Jim Barr

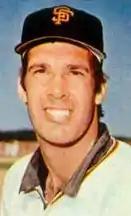
Barr, circa 1977

The Giants called Barr up from the minors midway through the 1971 season, and he posted a 1–1 record and a 3.57 ERA in 17 appearances out of the bullpen. He joined the team's rotation in the middle of 1972 and, despite never pitching a no-hitter or perfect game, that summer set the record for consecutive batters retired. Over the course of two starts, on August 23 and August 29, he retired 41 players in a row. On August 23 against the Pittsburgh Pirates, he walked opposing pitcher Bob Moose to lead off the third inning and then retired the final 21 batters to end the game with a 2-hitter. In his next start, he retired the first 20 St. Louis Cardinals in order before Bernie Carbo earned a seventh-inning double. He also earned the win with a complete game 3-hitter.